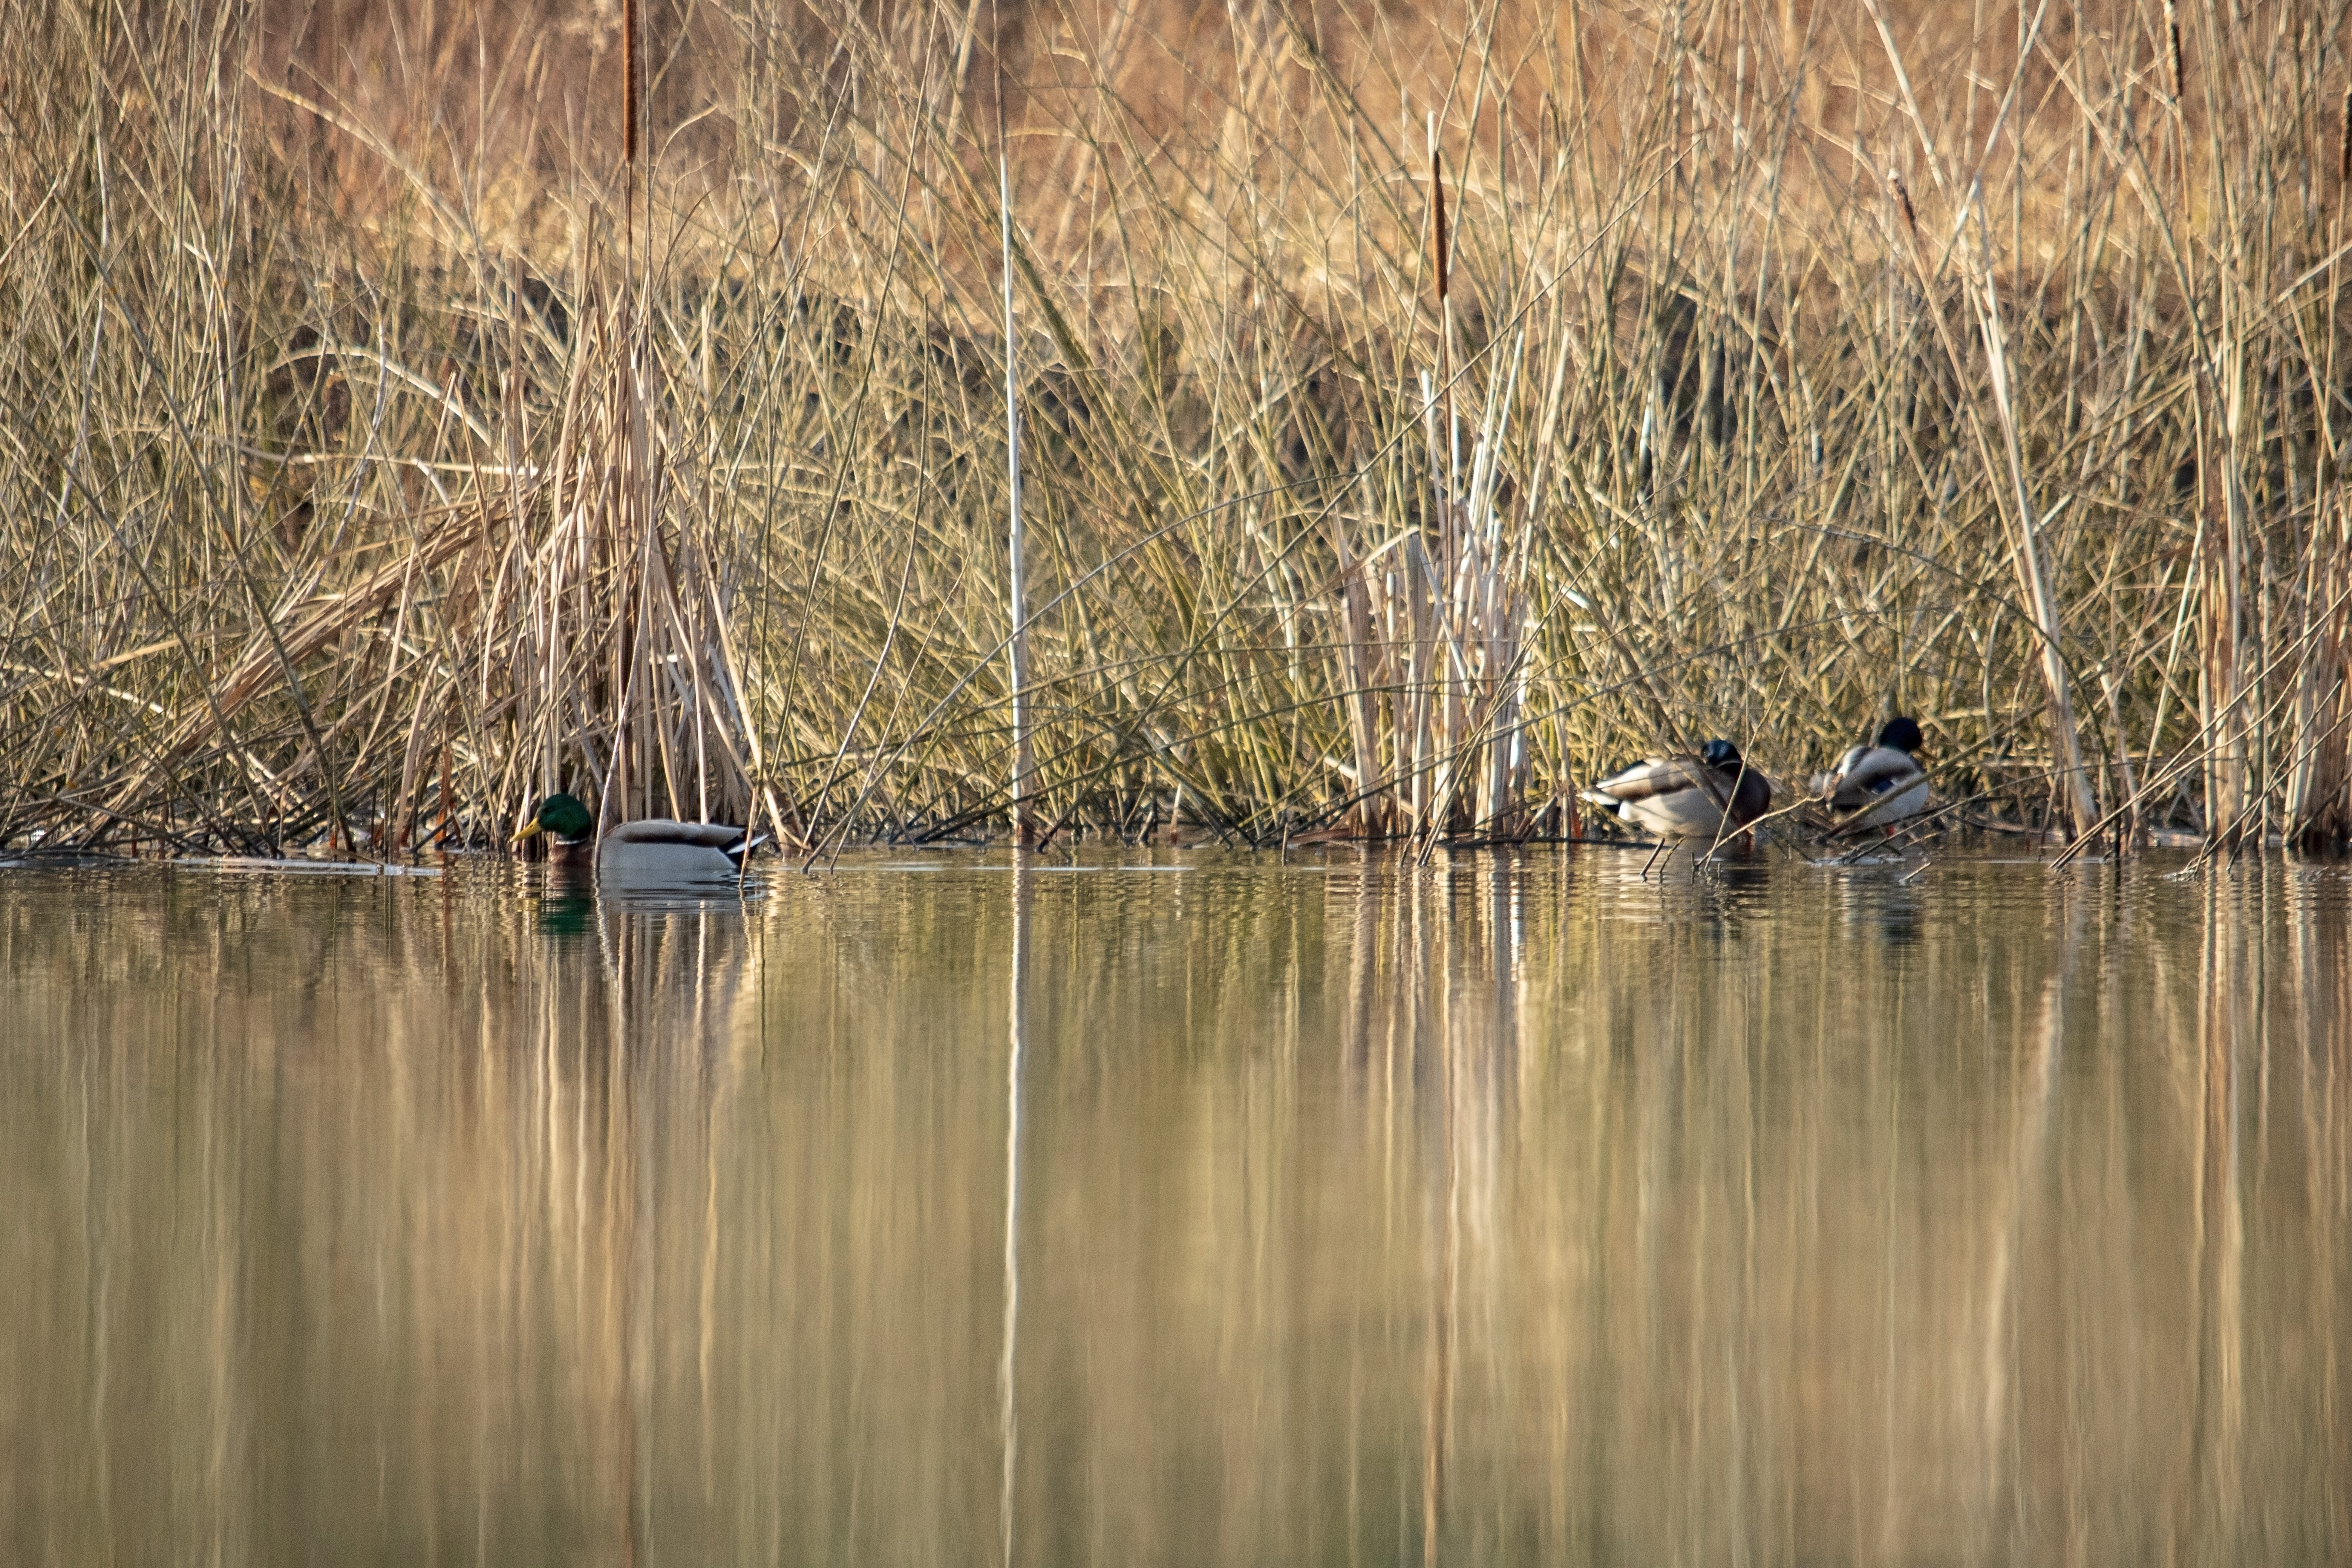
ducks, water, bird, vertebrate, natural landscape, beak, lake, plant, watercourse, bank, geese and swans, waterfowl, tidal marsh, wood, grass, lacustrine plain, grassland, Freshwater marsh, waterway, water bird, grass family, fluvial landforms of streams, calm, wetland, tree, reflection, salt marsh, landscape, fen, marsh, wildlife, riparian zone, pond, prairie, nature reserve, bog, duck, fowl, floodplain, reservoir, swamp, twig, bayou, seaduck, riparian forest, poales, evening, river, winter